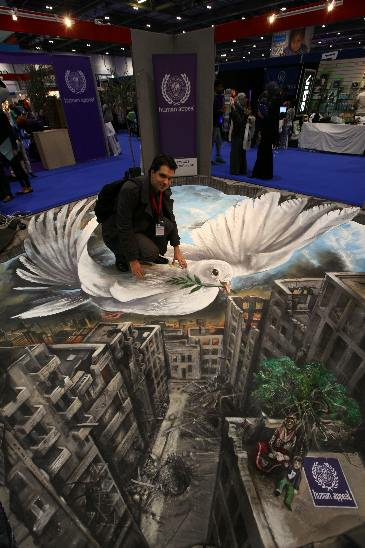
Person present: Yes